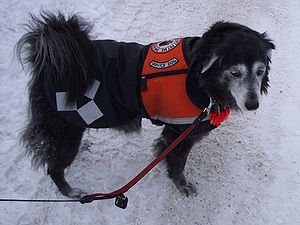
Servicehund
Servicehund i sne
Servicehunde hjælper mennesker med et fysisk eller psykisk handicap med at klare den daglige levevis. For fysisk handicappede såsom mennesker med bevægelseshandicap, kan servicehunden hjælpe med praktiske ting som for eksempel at tænde lys, at trække en kørestol eller at stimulere et barn der skal opmuntres til genoptræning.